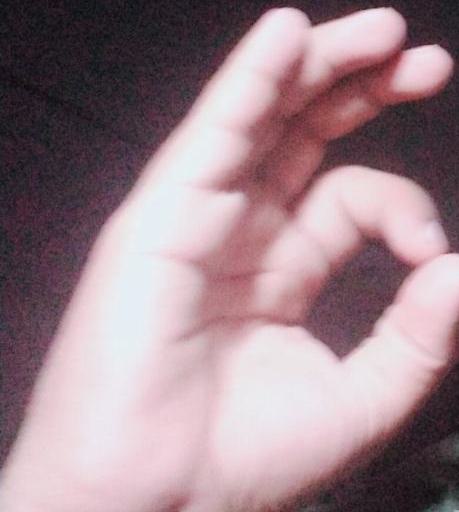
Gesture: ok